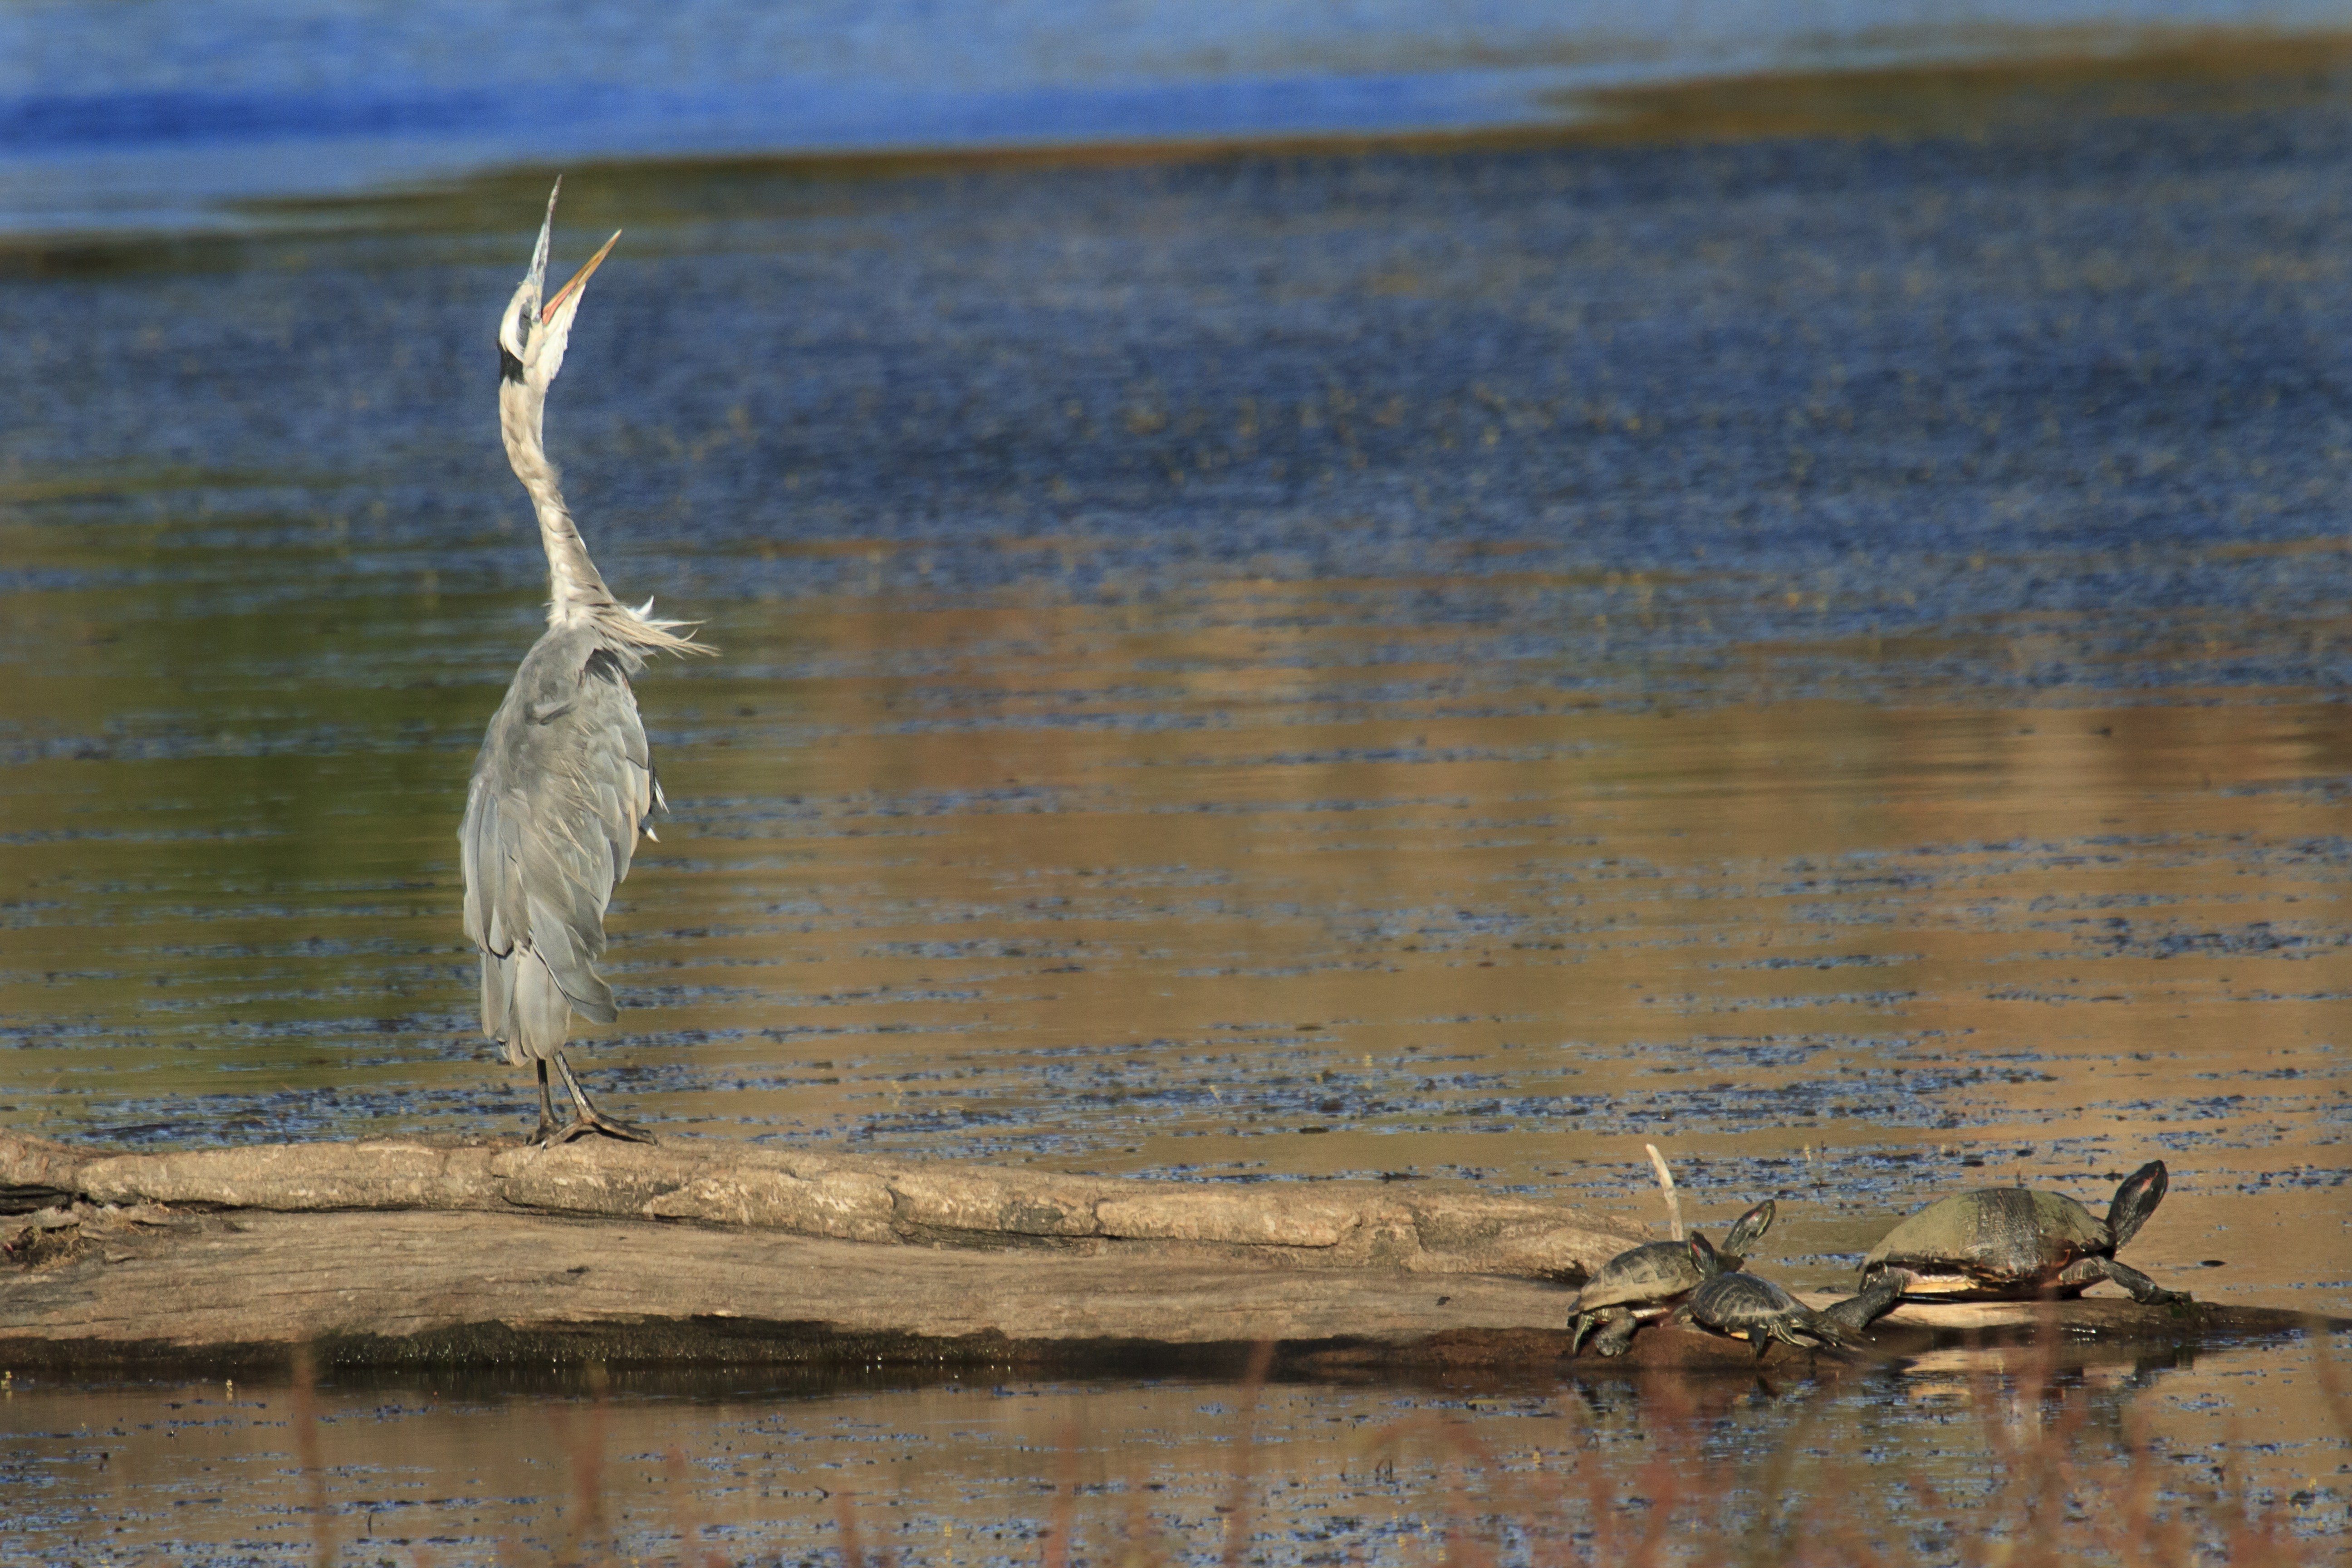
sea, water, nature, bird, wildlife, reflection, fauna, wetland, oklahoma, turtles, heron, water bird, greatblueheron, larrysmith, wichitamountains